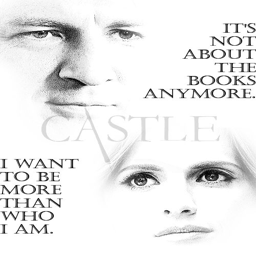
person and pencil drawing ... always searching for each other !